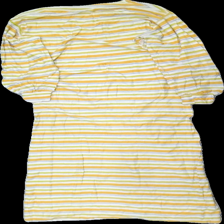
View: back
Type: Dress
Category: Ladies
Brand: Not in the list
Colors: Yellow, Grey, Orange
Material: 53% bomull 47% viskos
Pattern: Striped
Cut: C-collar
Season: All
Holes: Major
Damage: stora hål vid ärm
Damage location: middle right
Damage 2: många små hål vid söm
Damage 2 location: middle left
Damage 3: små hål längs ärmen
Damage 3 location: middle right
Price range: <50
Recommended usage: Export
Description: randig långärmad klänning